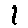
Label: 1